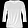
Label: T - shirt / top